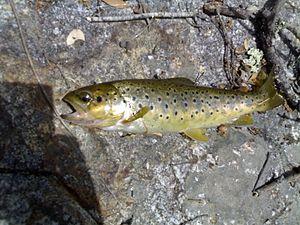
Salmo est un genre de poissons de la famille des salmonidés qui comprend de nombreuses espèces de saumons et de truites de la région Atlantique.